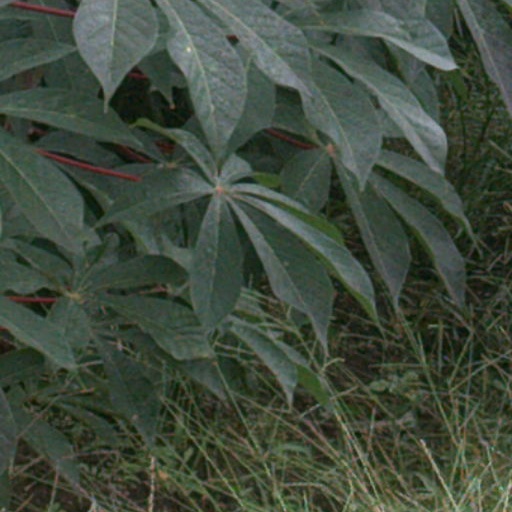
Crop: cassava